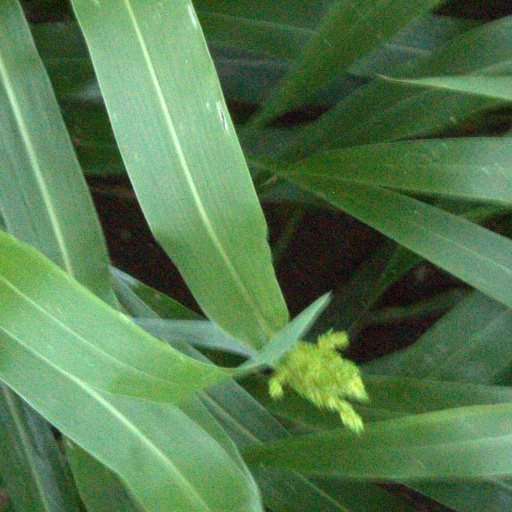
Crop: sorghum